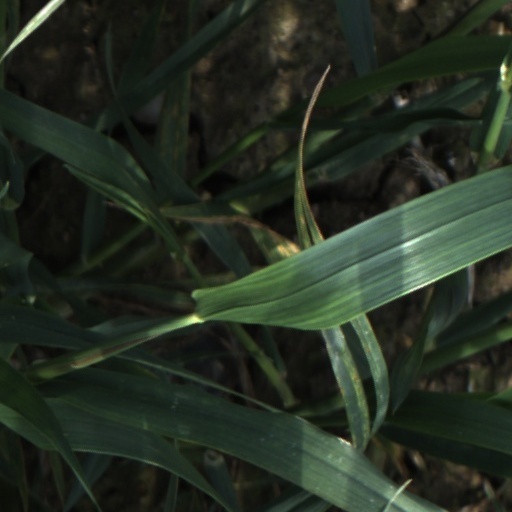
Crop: wheat